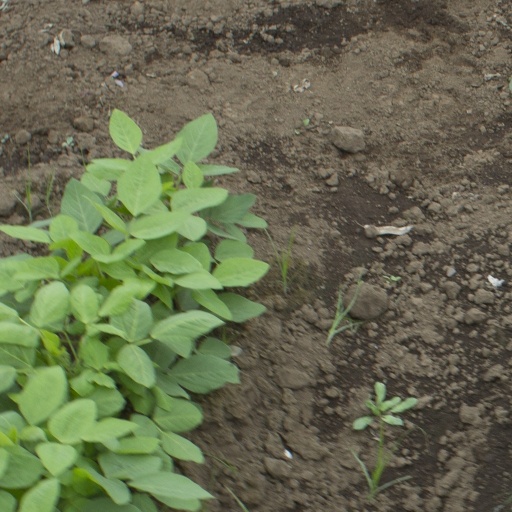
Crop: soybean